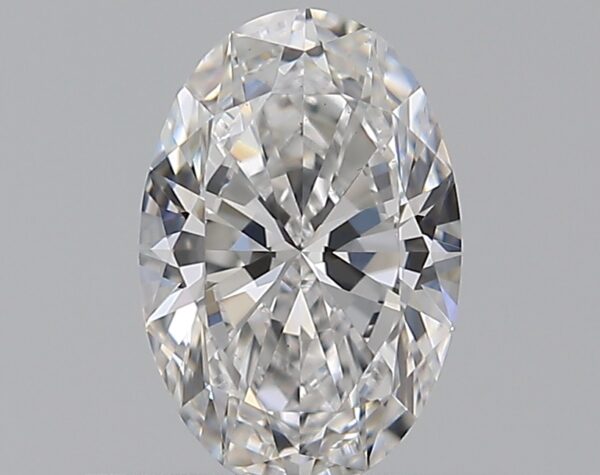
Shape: oval
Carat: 0.5
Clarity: VS1
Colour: E
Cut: EX
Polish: EX
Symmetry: VG
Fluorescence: M
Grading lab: GIA
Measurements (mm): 6.53 x 4.34 x 2.64